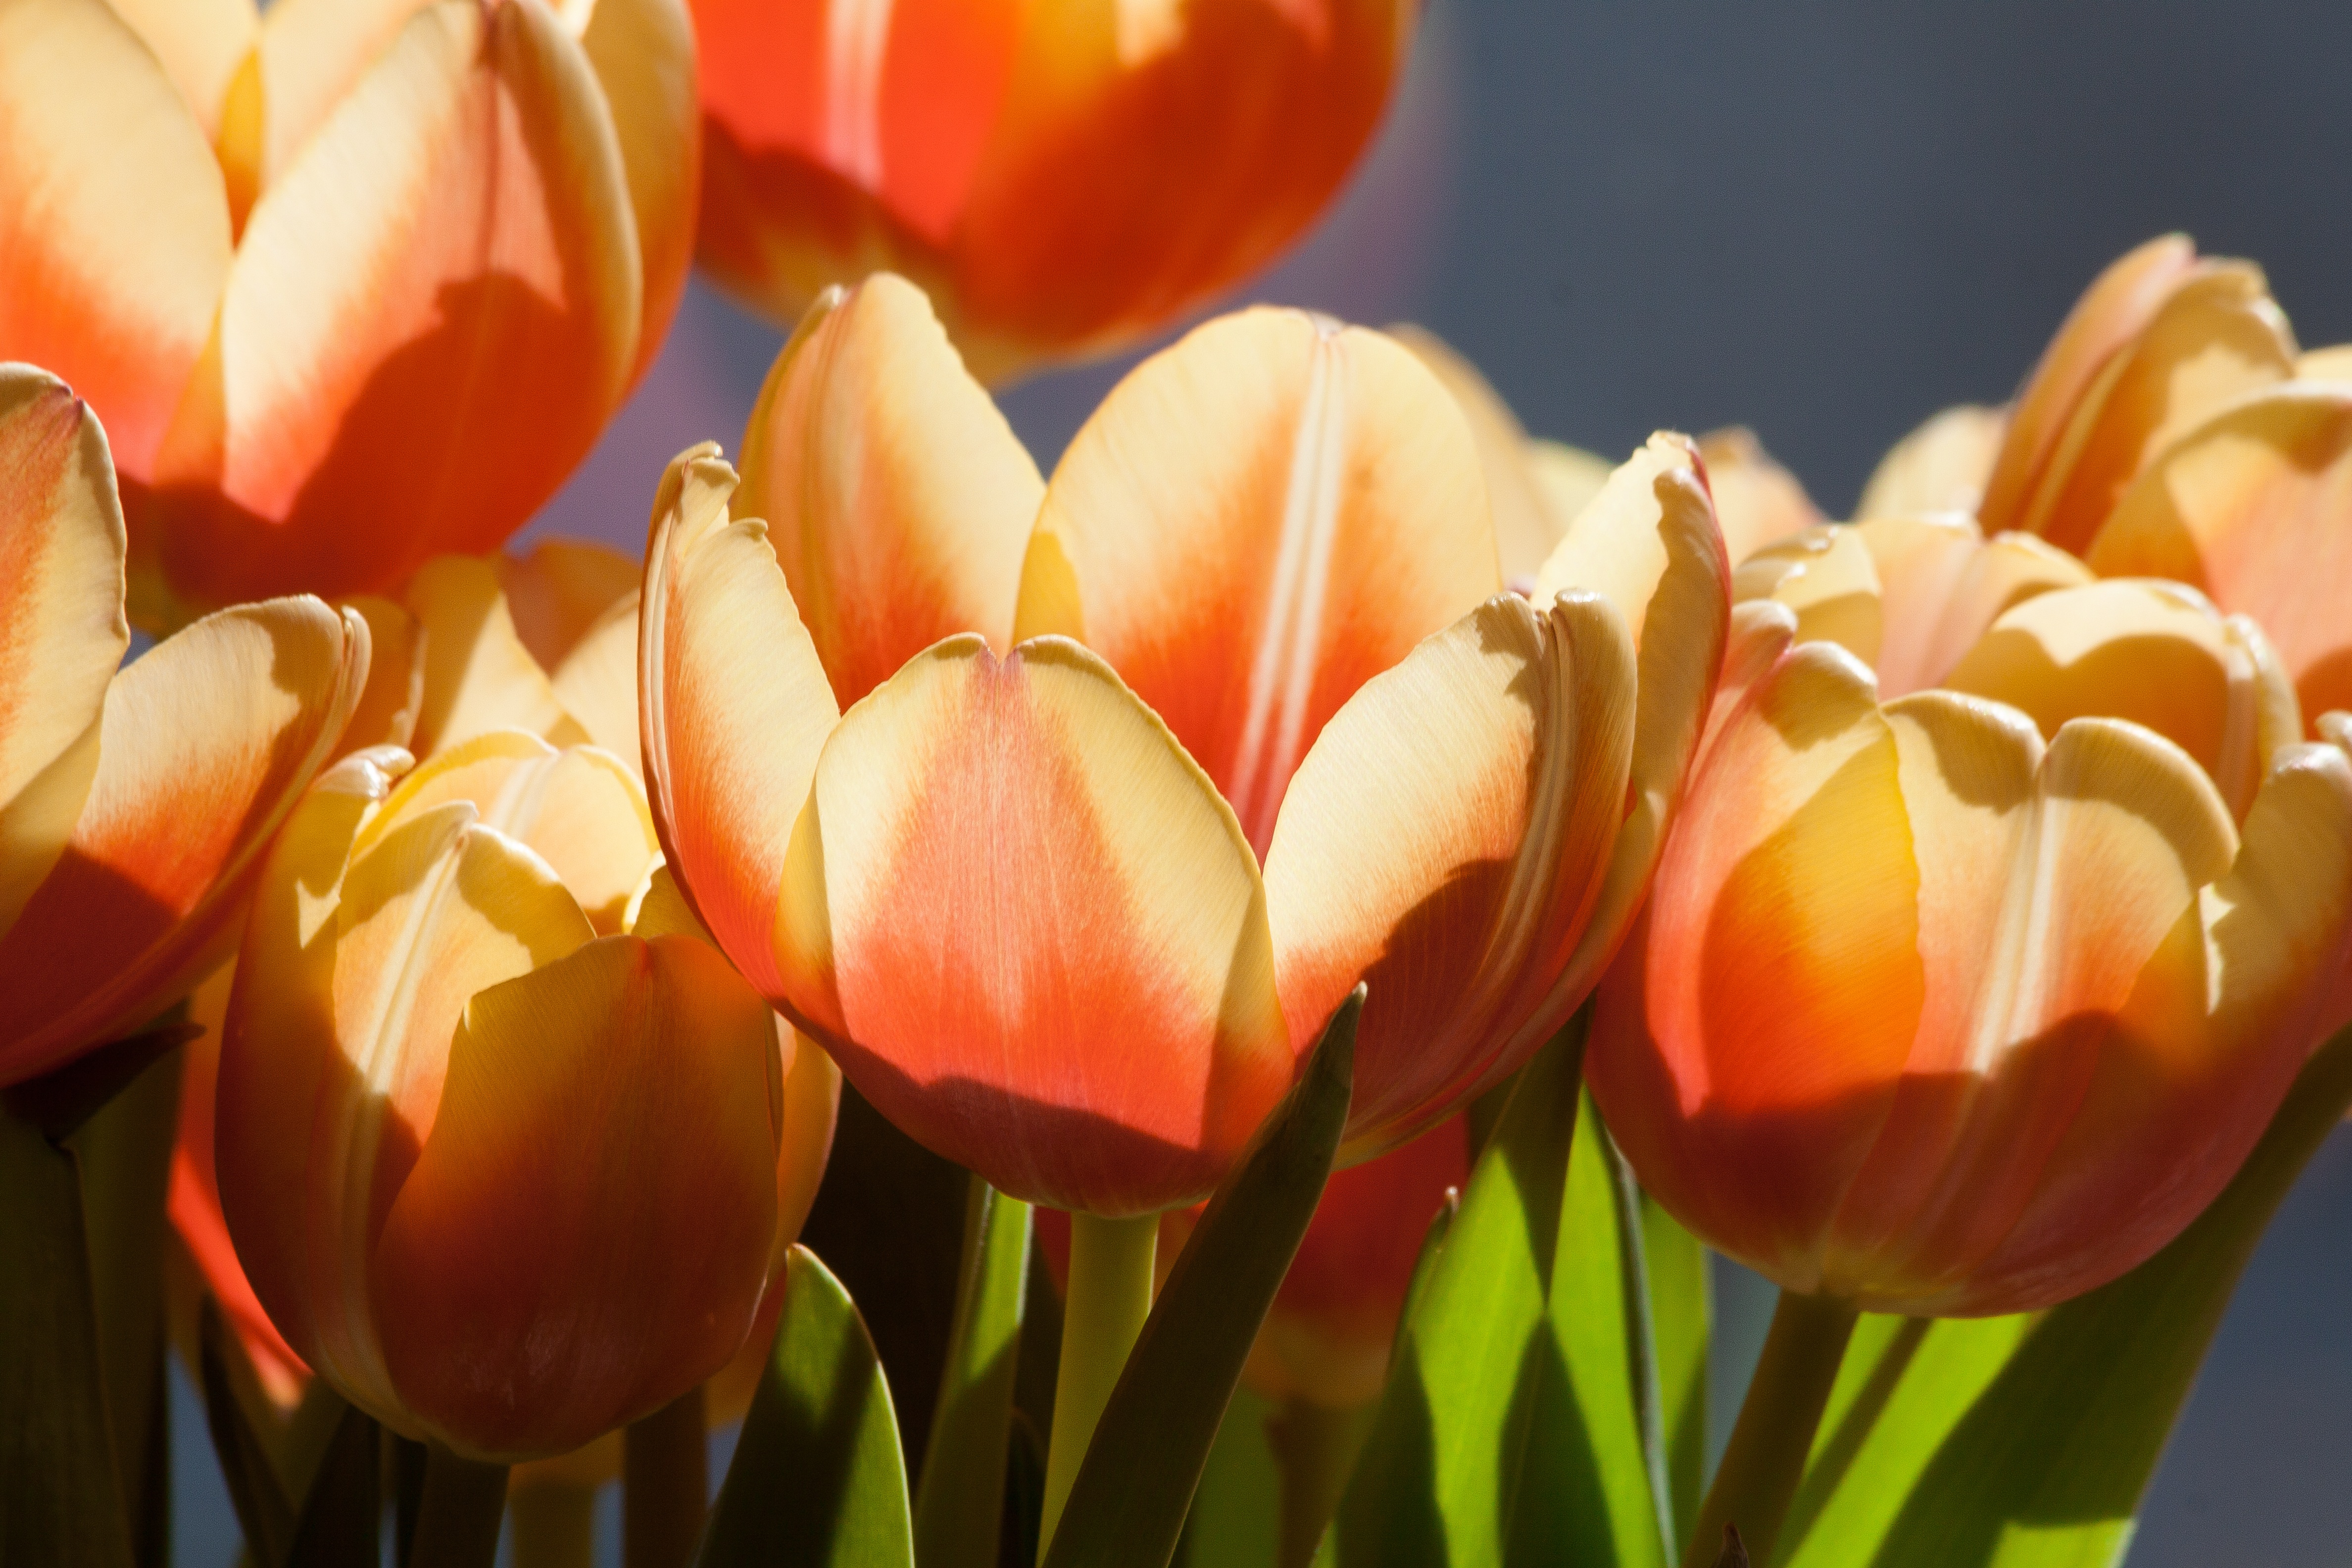
blossom, plant, leaf, flower, petal, bloom, tulip, spring, green, red, park, yellow, garden, easter, spring flower, macro photography, flowering plant, lily family, plant stem, land plant